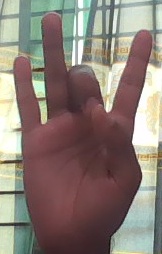
ASL sign: 8